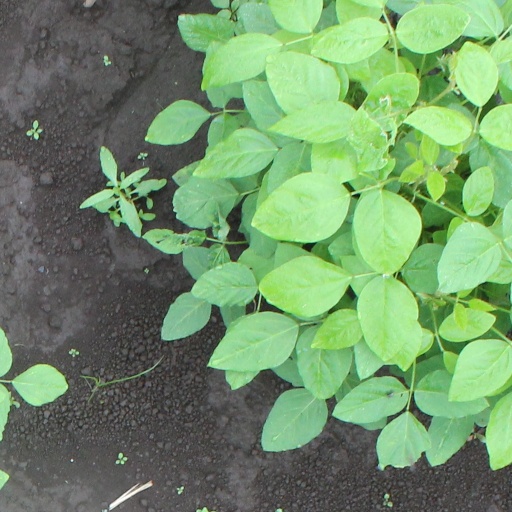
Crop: soybean